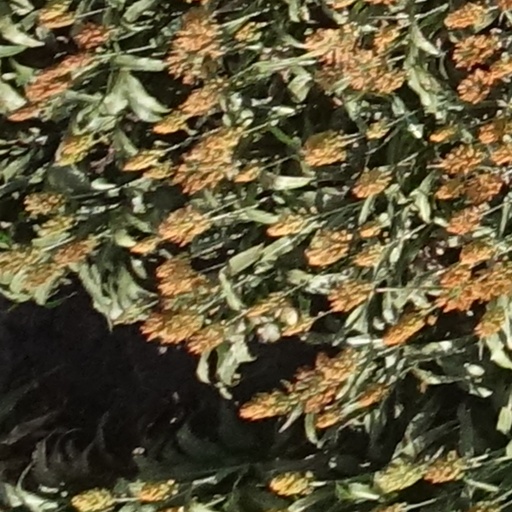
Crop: sorghum